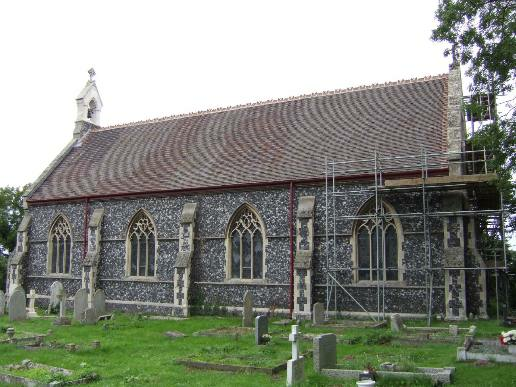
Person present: No